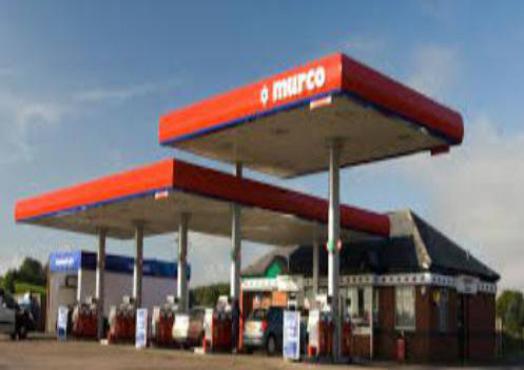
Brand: murco-2
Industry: Electronic